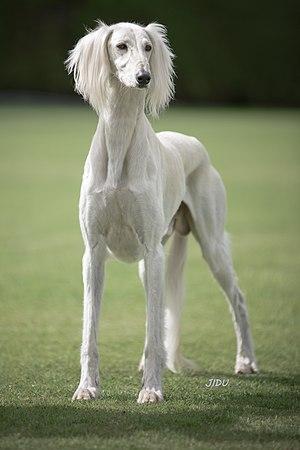
Le lévrier persan est originaire du Moyen Orient. La Fédération cynologique internationale le répertorie dans le groupe 10, lévriers, section 1, standard n° 269.